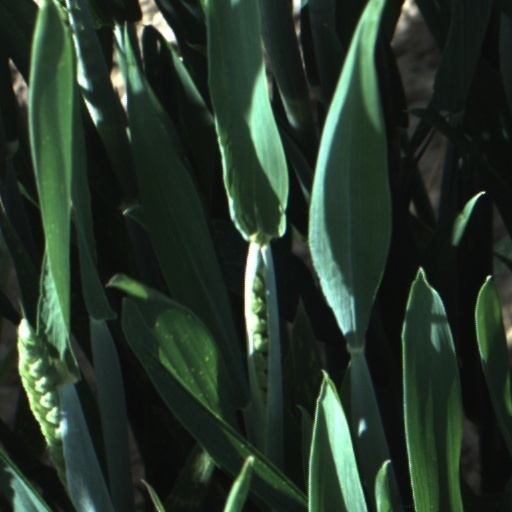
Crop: wheat